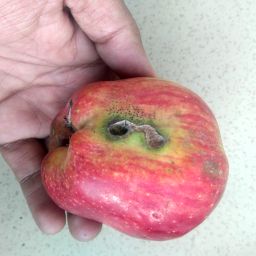
Fruit: Apple
Quality: Bad